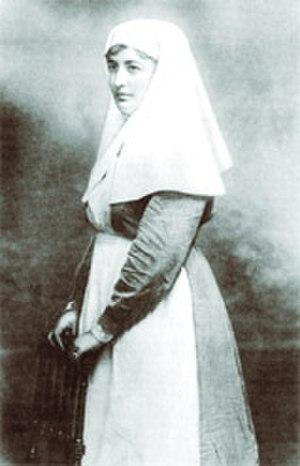
Nigar Huseyn Afandi Gizi Shikhlinskaya fut la première infirmière azerbaïdjanaise.